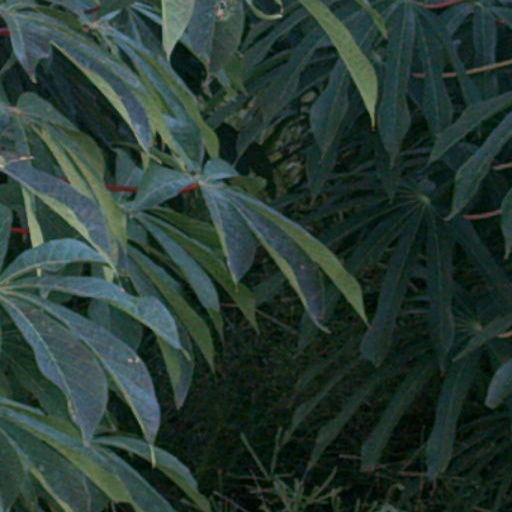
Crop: cassava